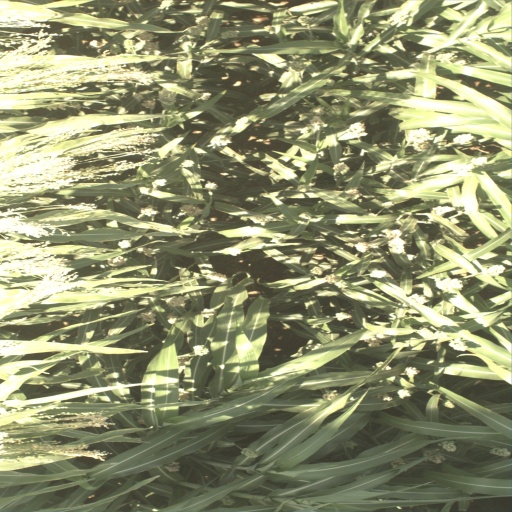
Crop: sorghum